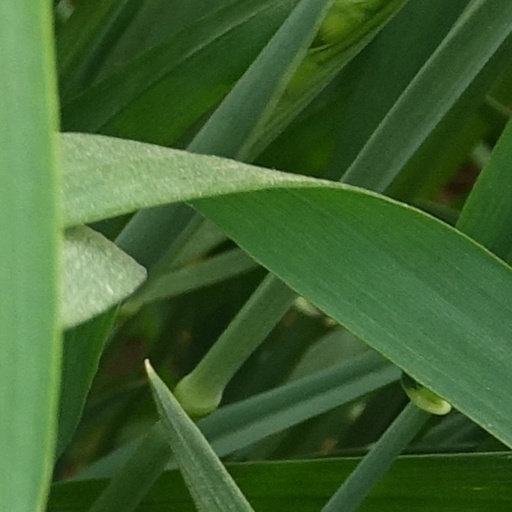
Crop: wheat